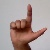
The image shows a hand gesture representing the letter 'L' in Indian Sign Language.